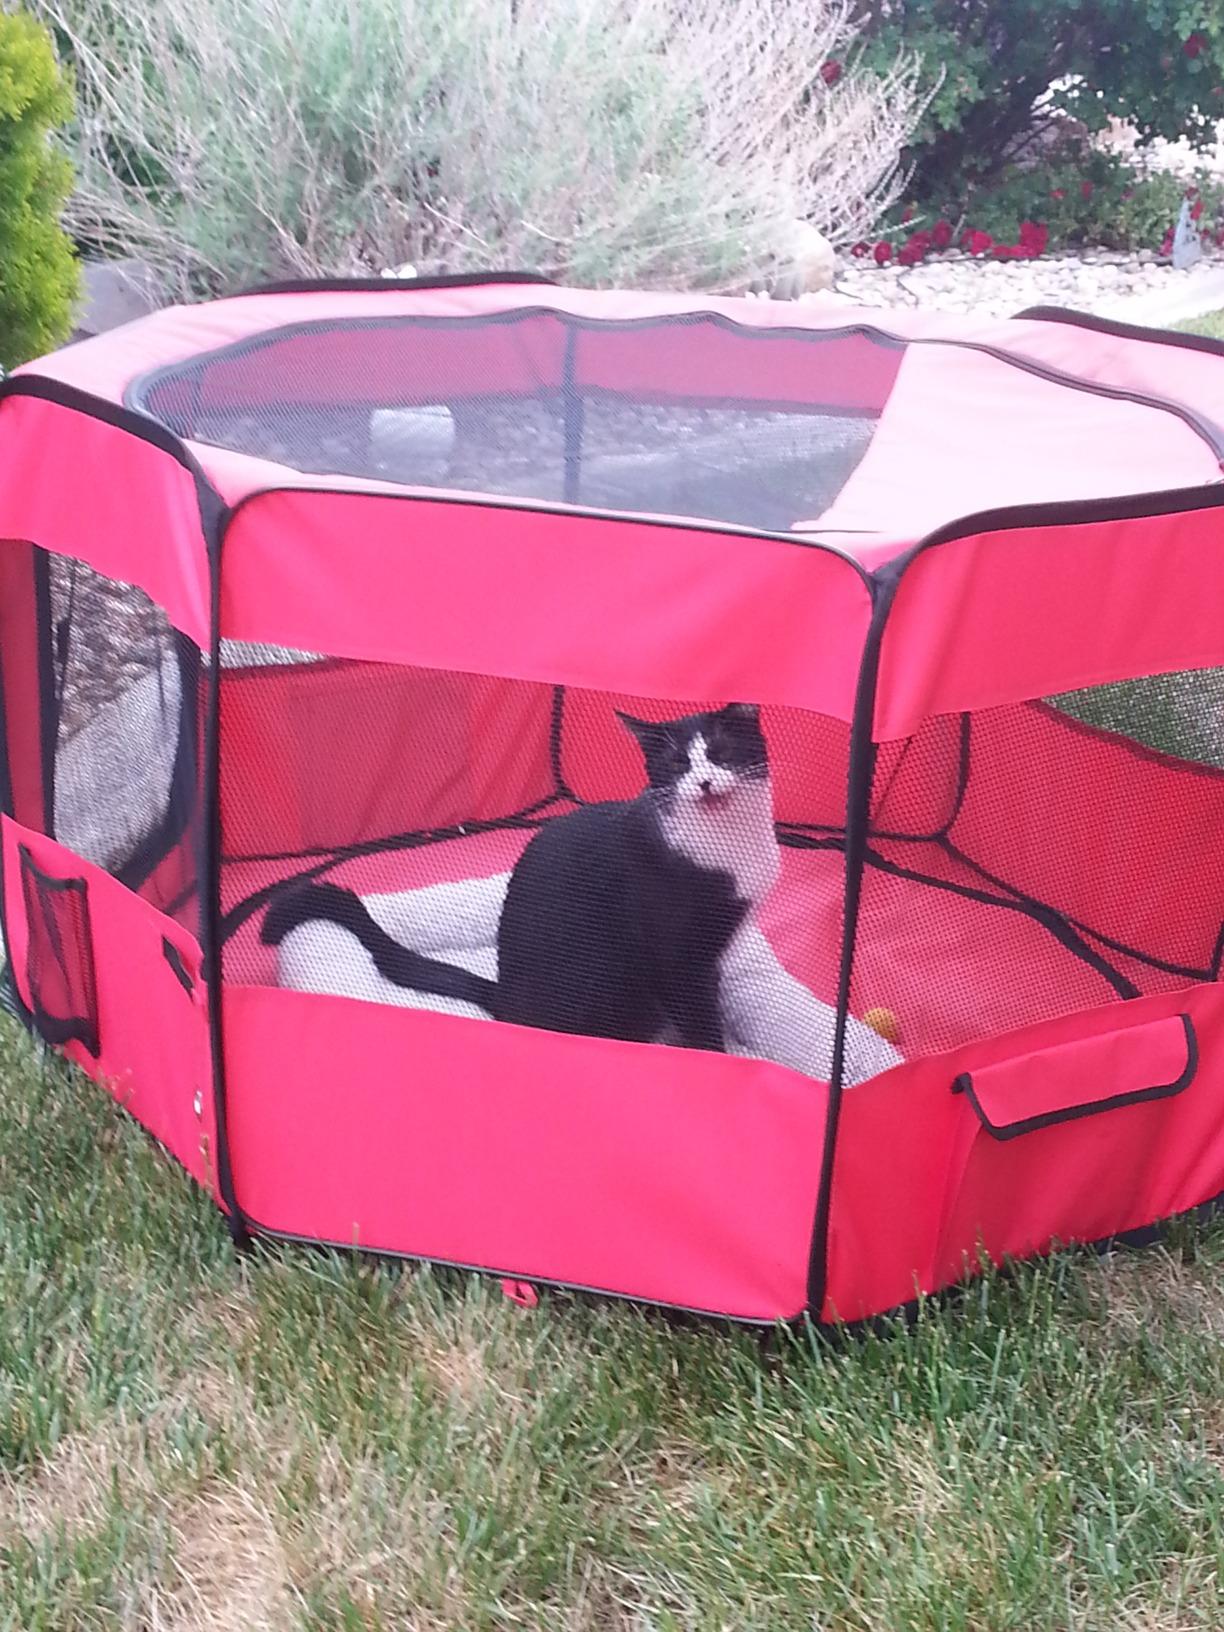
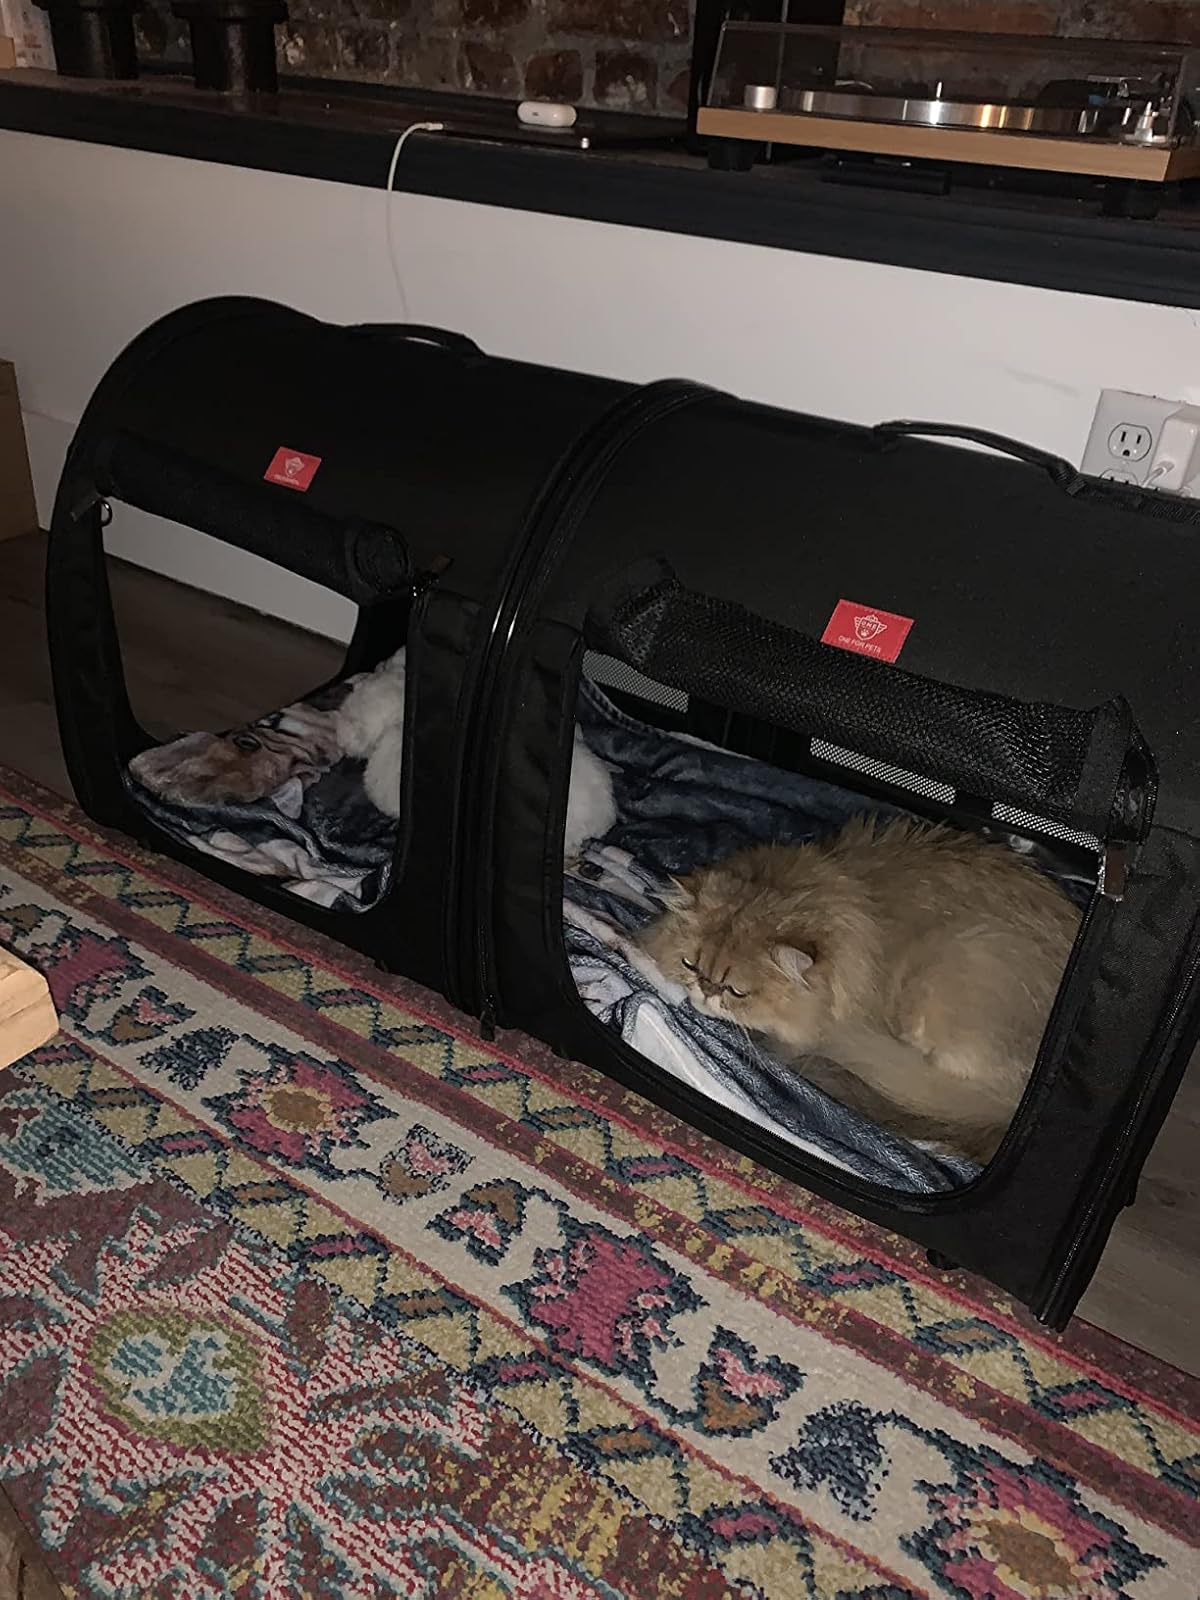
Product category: items_kennel
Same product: no